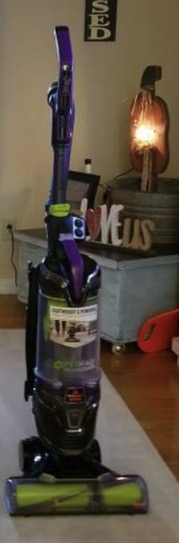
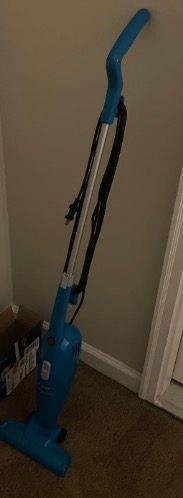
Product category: items_vacuum
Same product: no